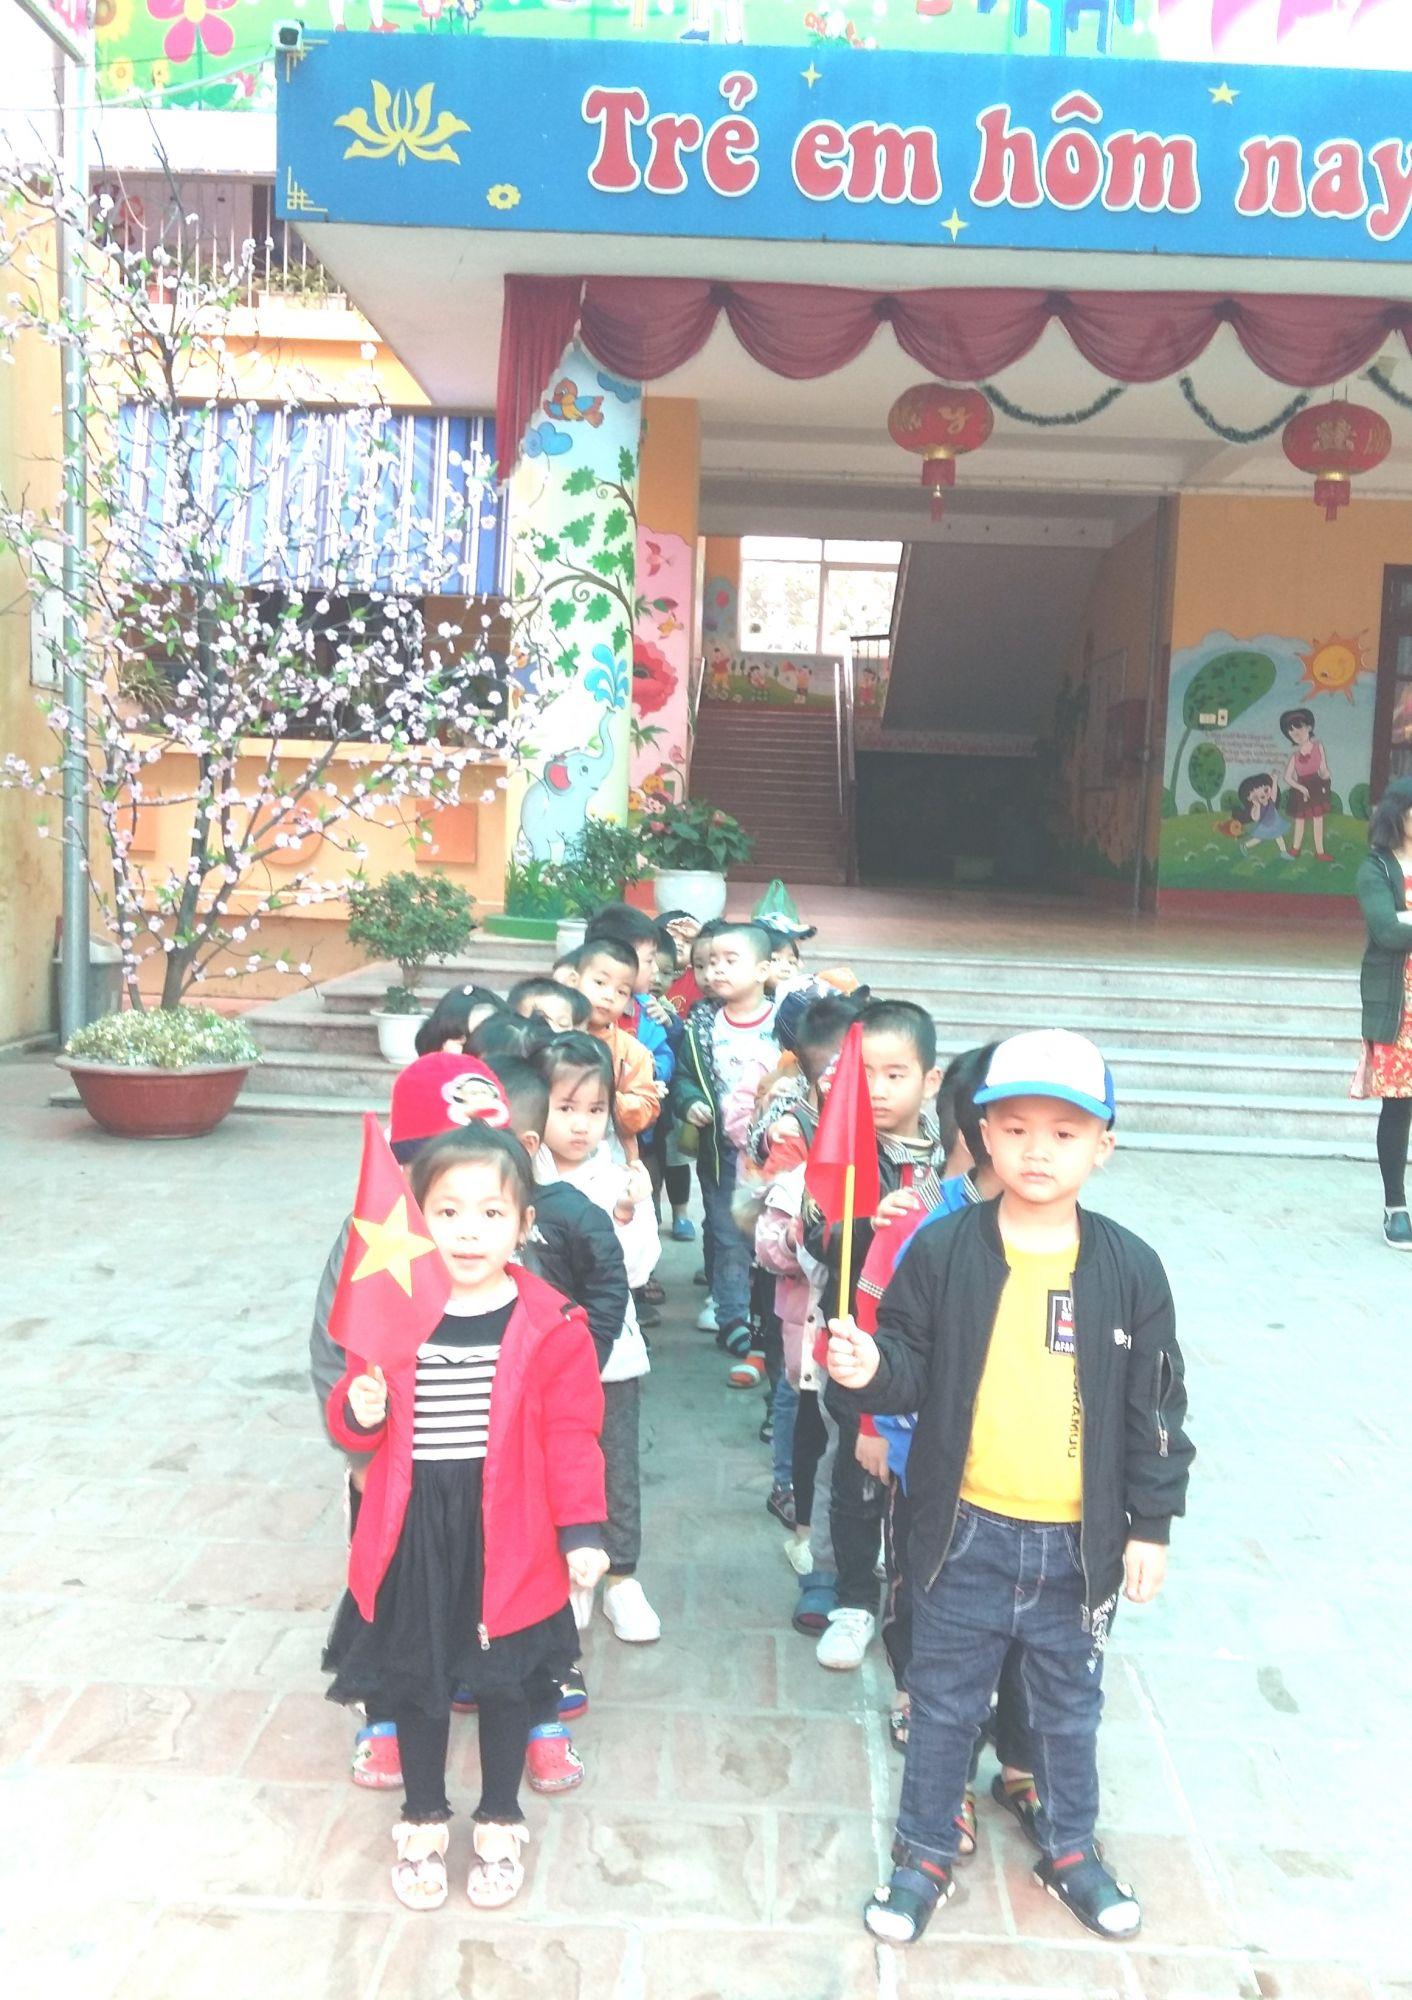
có nhiều đứa bé xuất hiện ở trước sân của ngôi trường